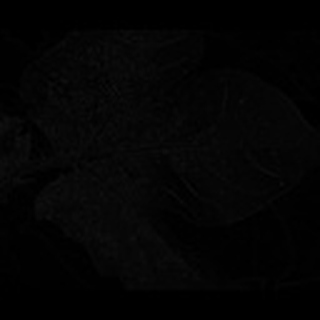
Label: cotton_aphids